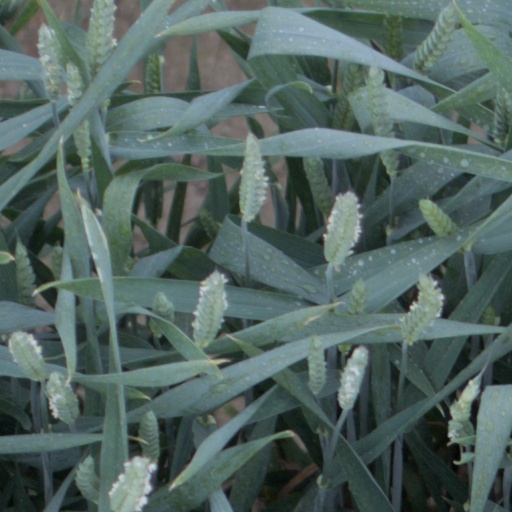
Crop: wheat